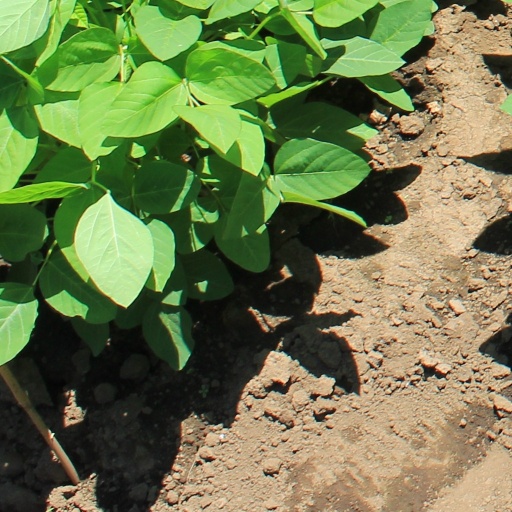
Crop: soybean